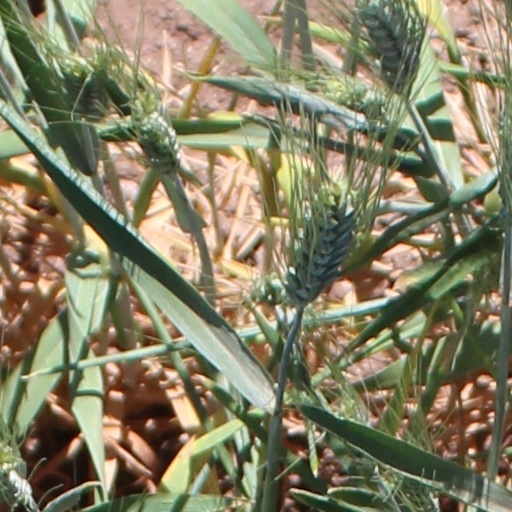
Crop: wheat